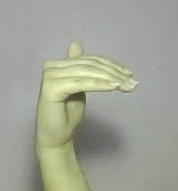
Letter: khaa